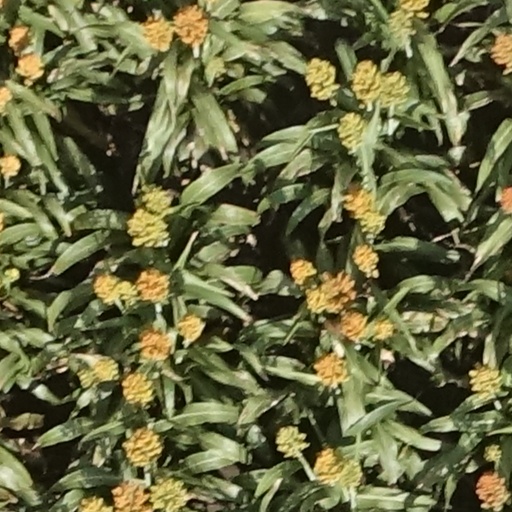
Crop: sorghum